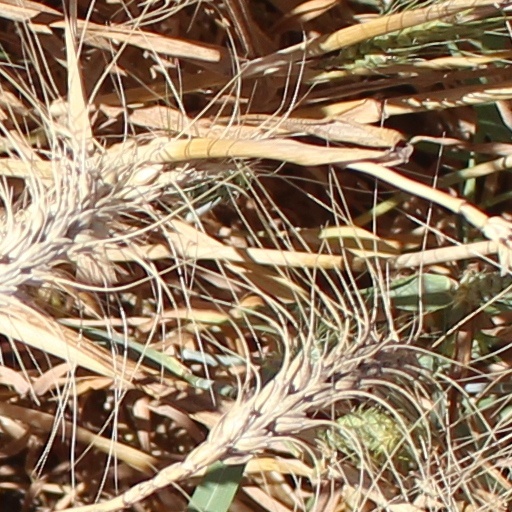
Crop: wheat